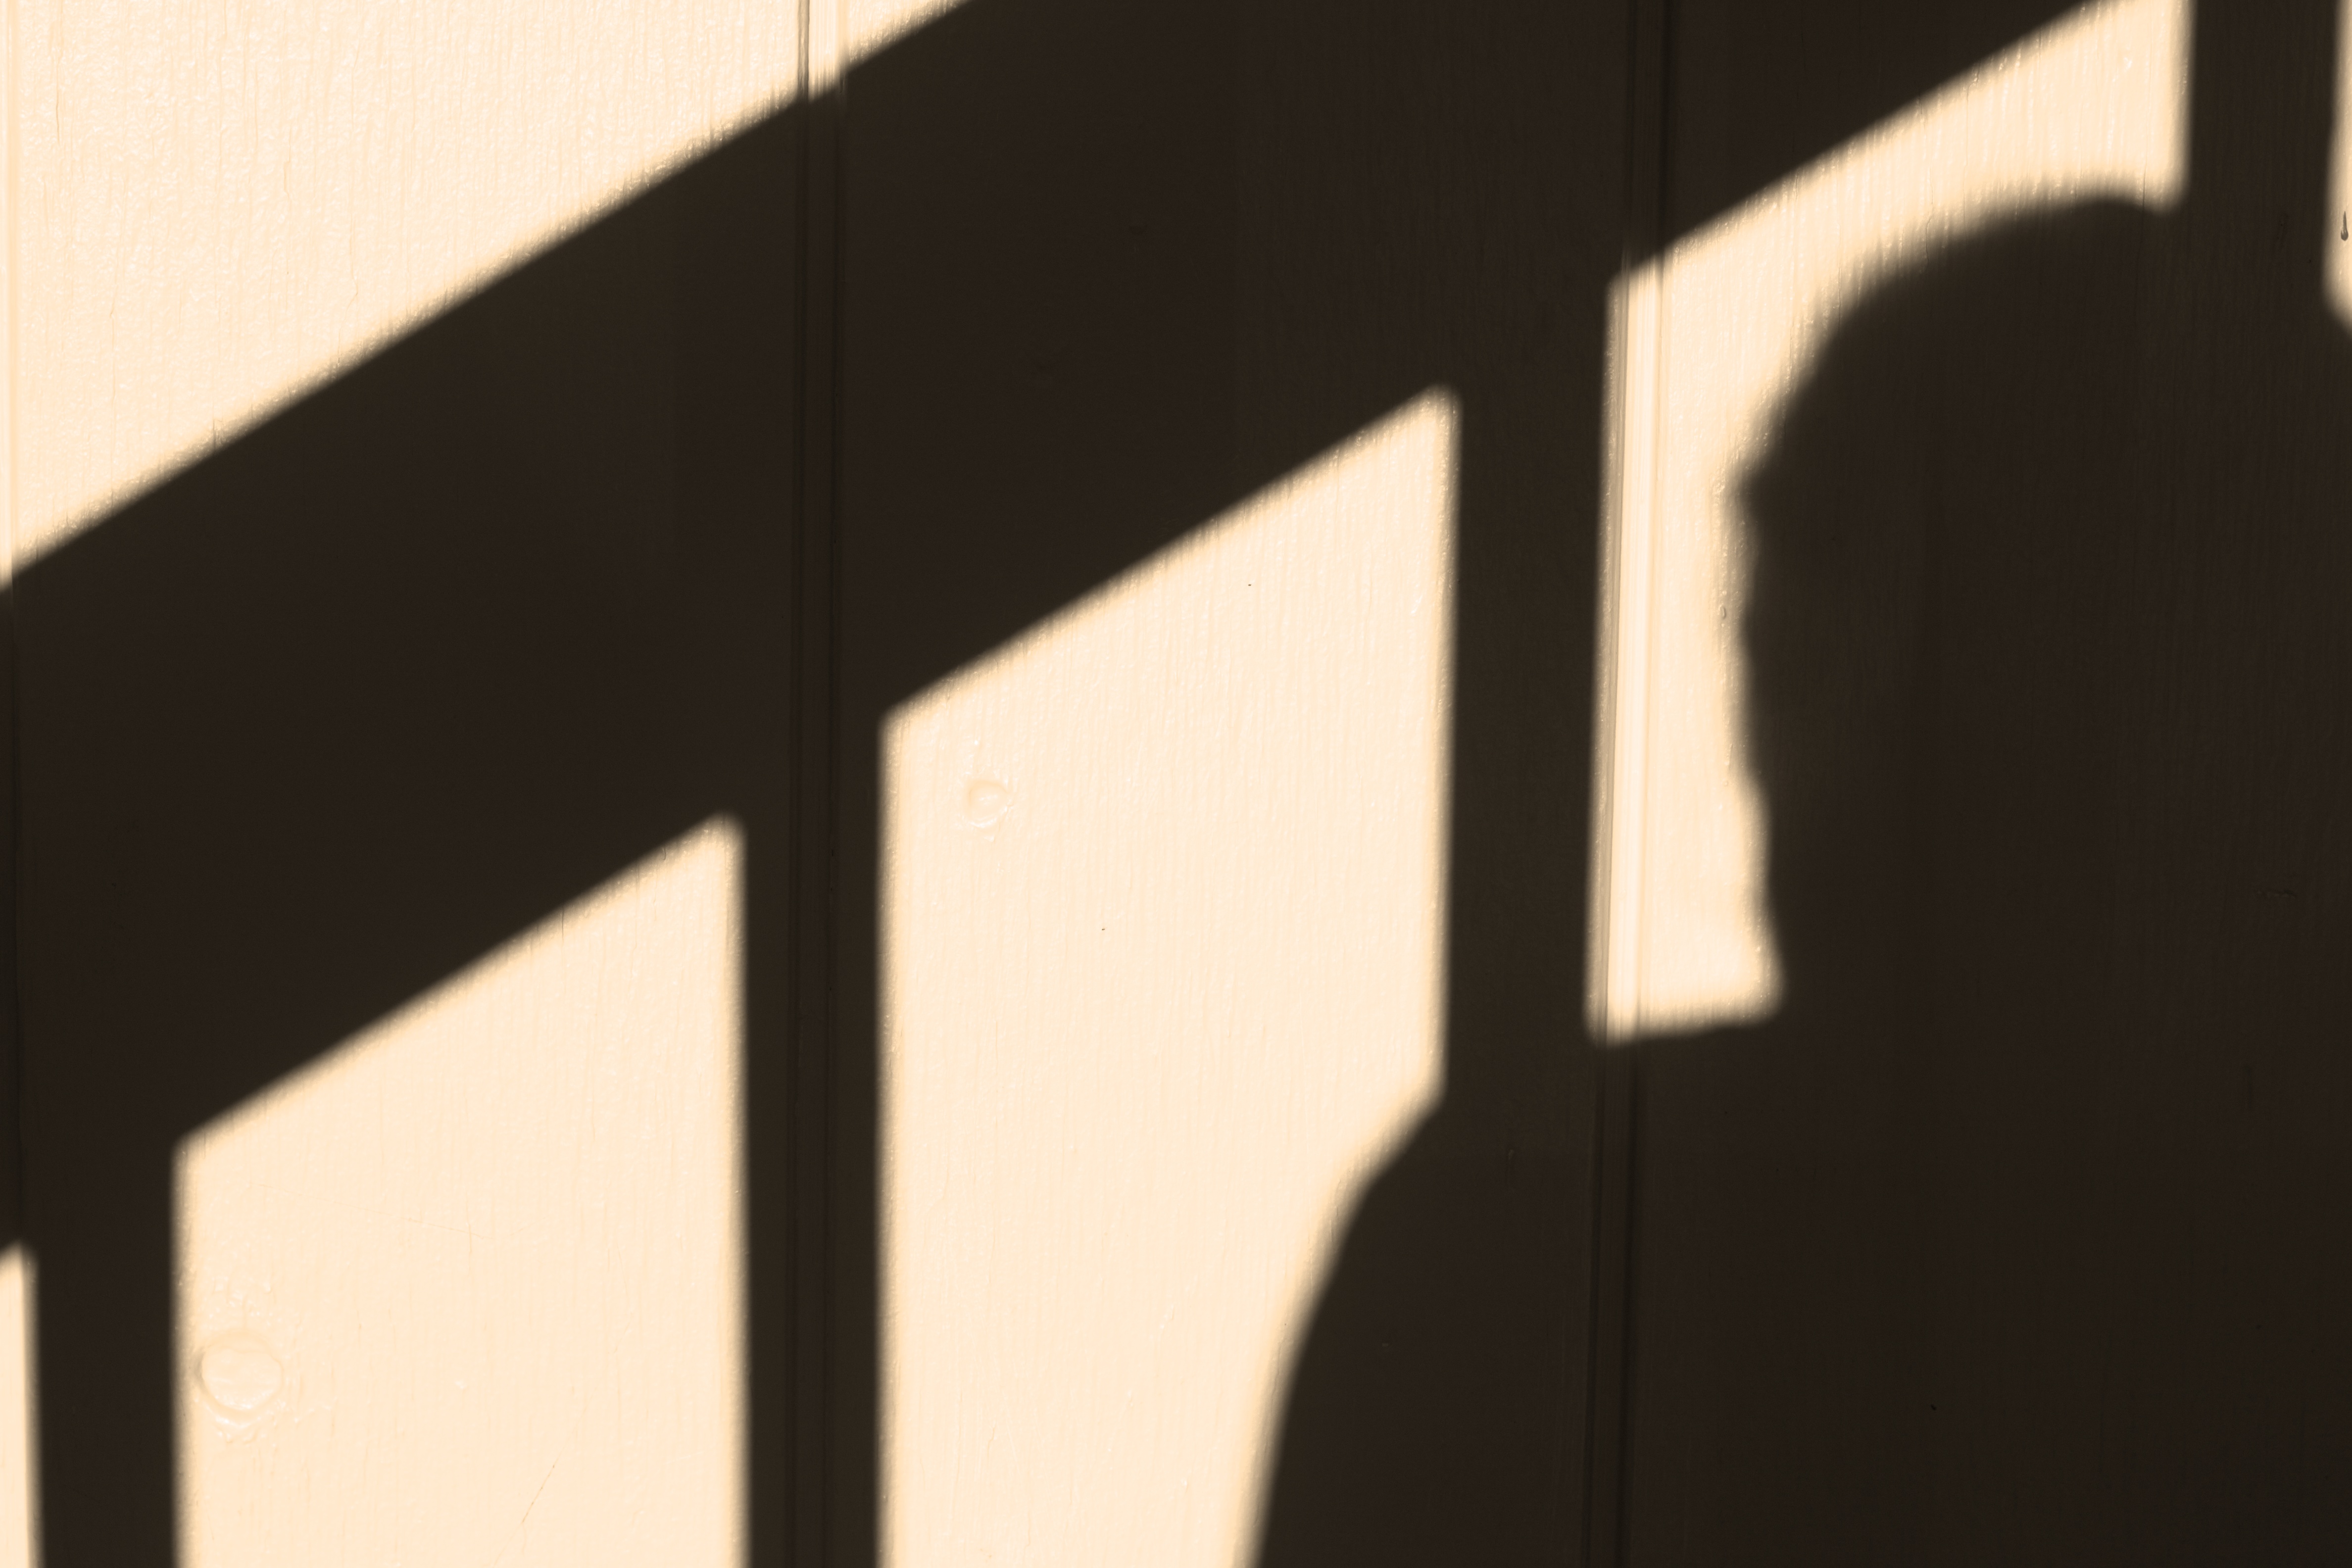
silhouette, light, white, number, wall, line, color, shadow, darkness, black, lighting, font, me, design, image, shape, alan, alanlevine, dailyshoot